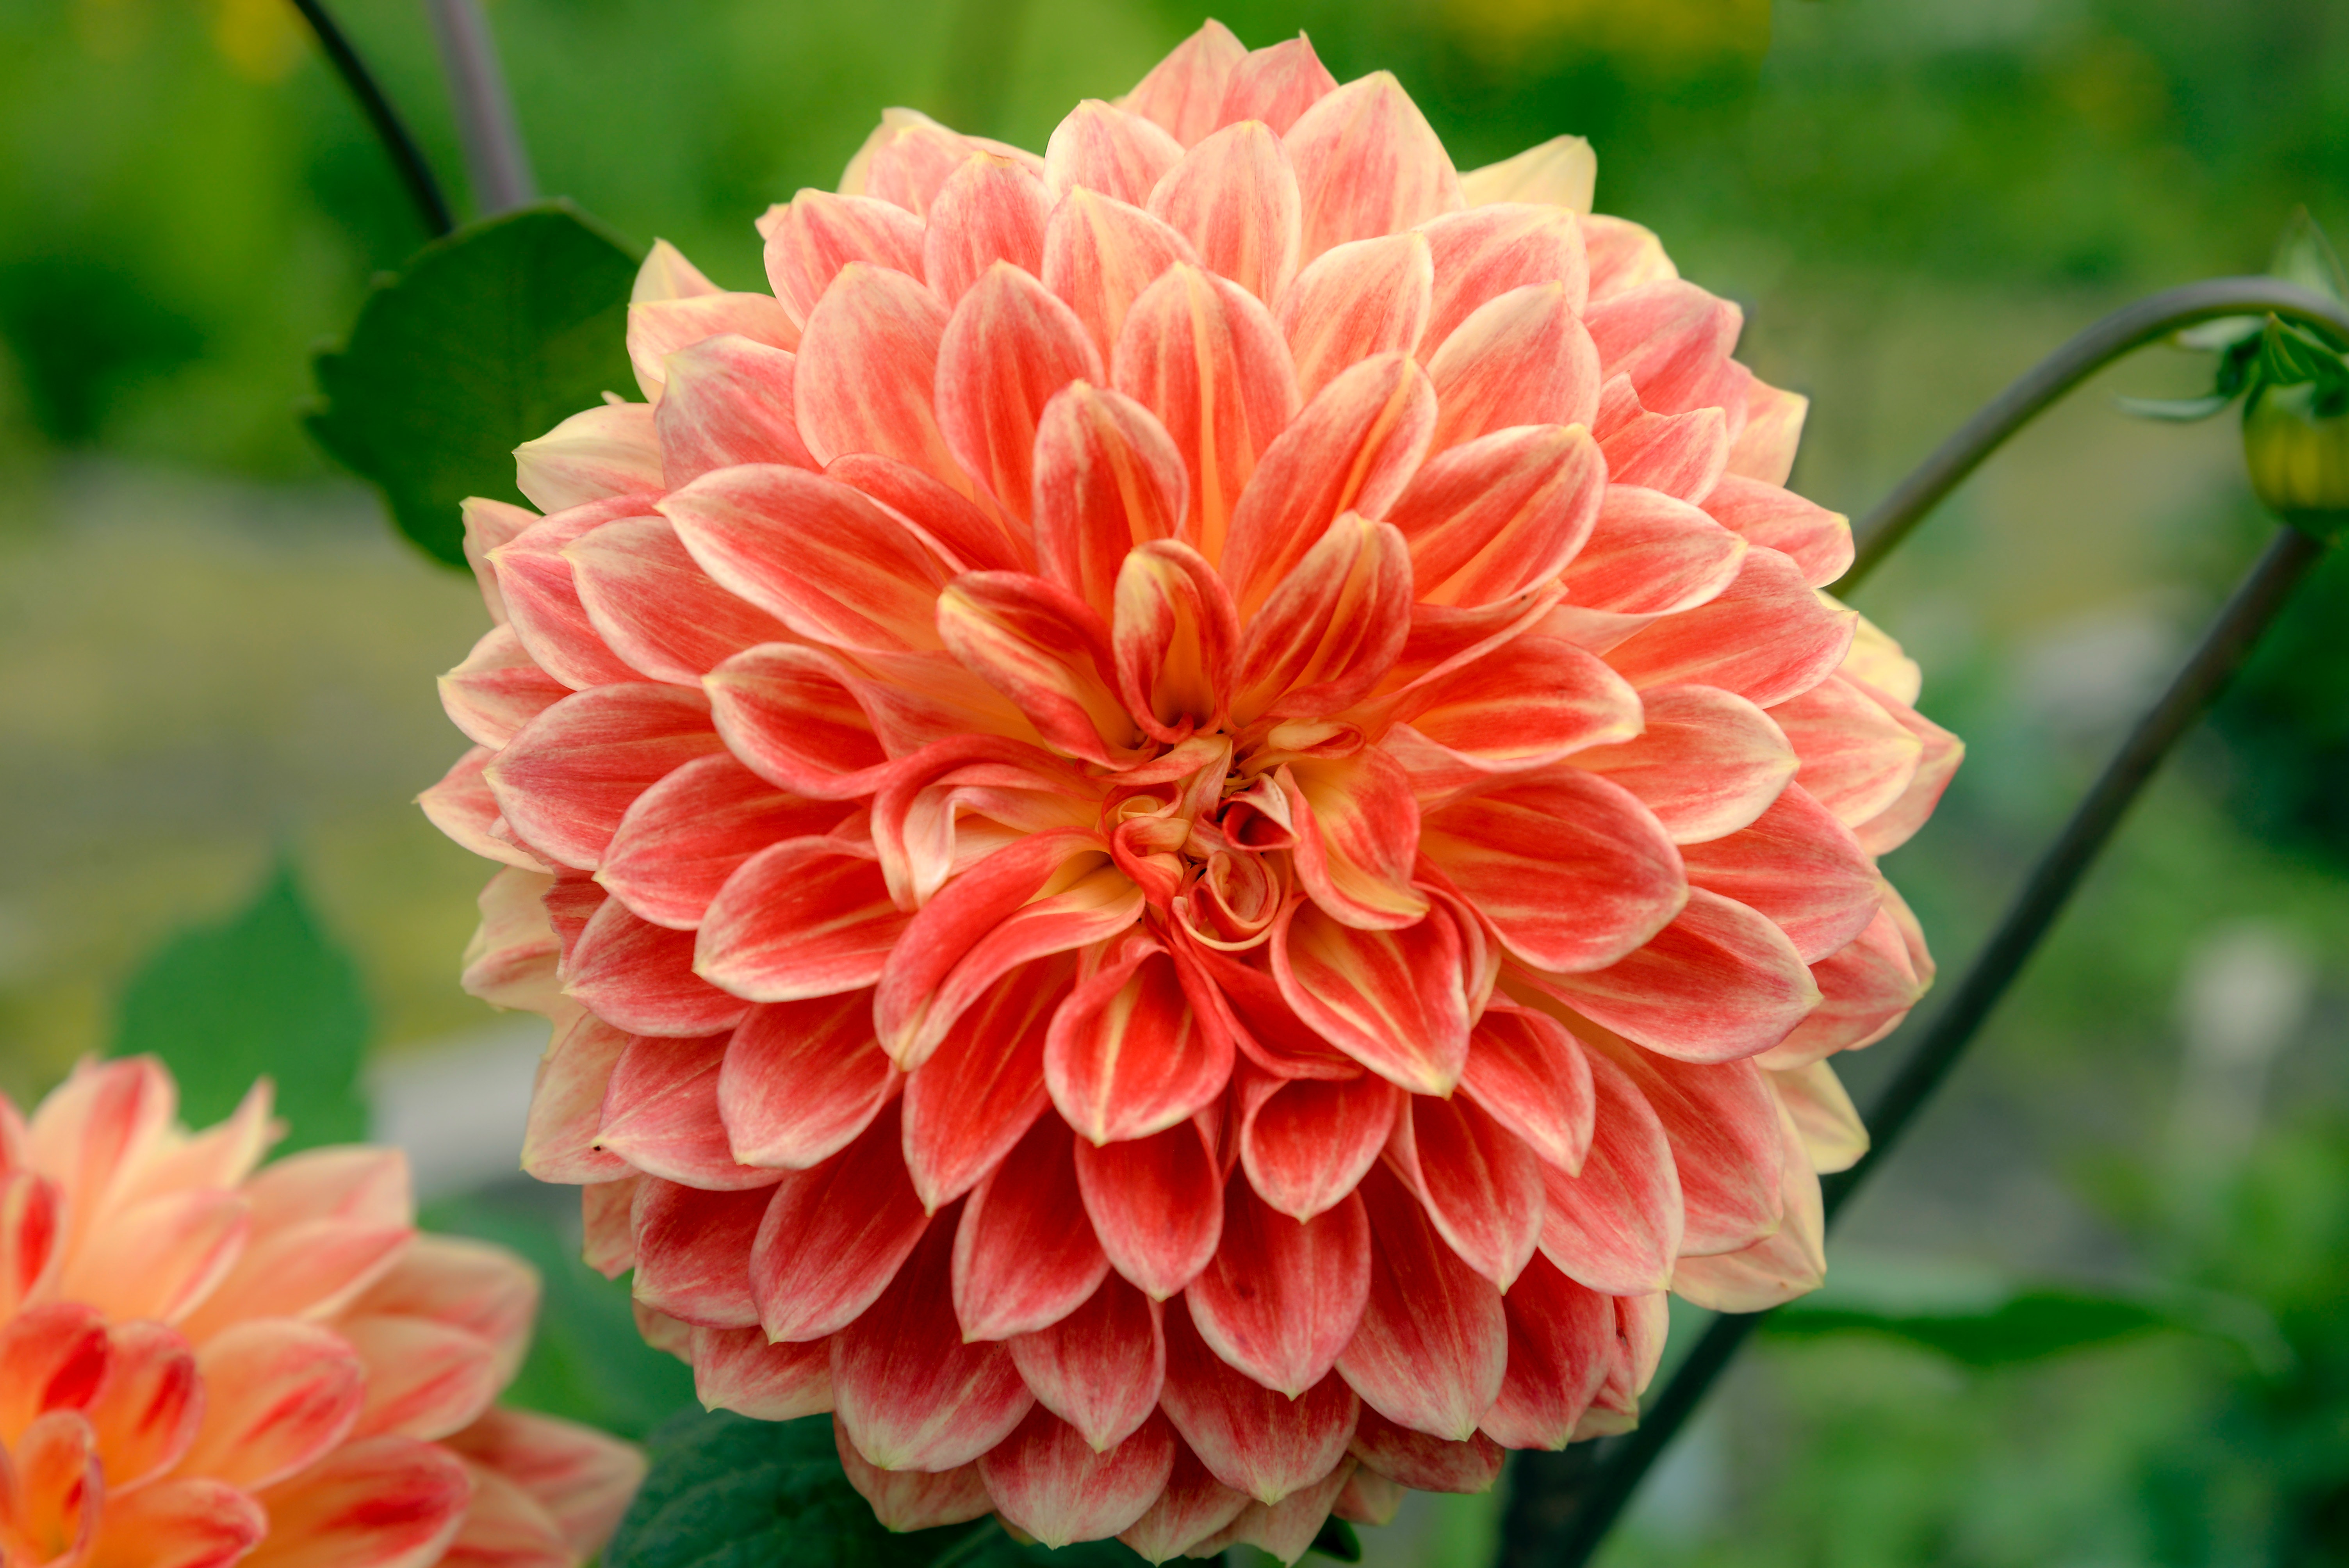
flower, plant, botany, nature, petal, pink, flowering plant, annual plant, close up, groundcover, peach, herbaceous plant, shrub, perennial plant, floral design, garden, plant stem, herb, photography